Mannock baronets

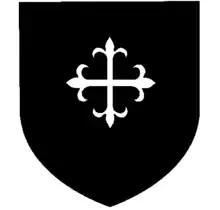
Arms of the baronets Mannock of Gifford's Hall. Recreated from the blazon: ""sable, cross flory, argent"".

The Mannock Baronetcy, of Gifford's Hall near Stoke-by-Nayland in the County of Suffolk, was a title in the Baronetage of England. It was created on 1 June 1627 for Francis Mannock. The title became extinct on the death of the ninth Baronet in 1787.